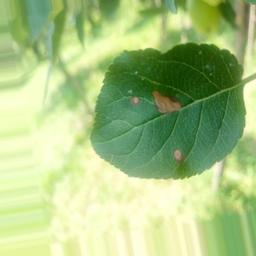
Label: Alternaria